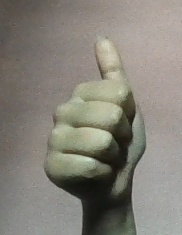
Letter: aleff